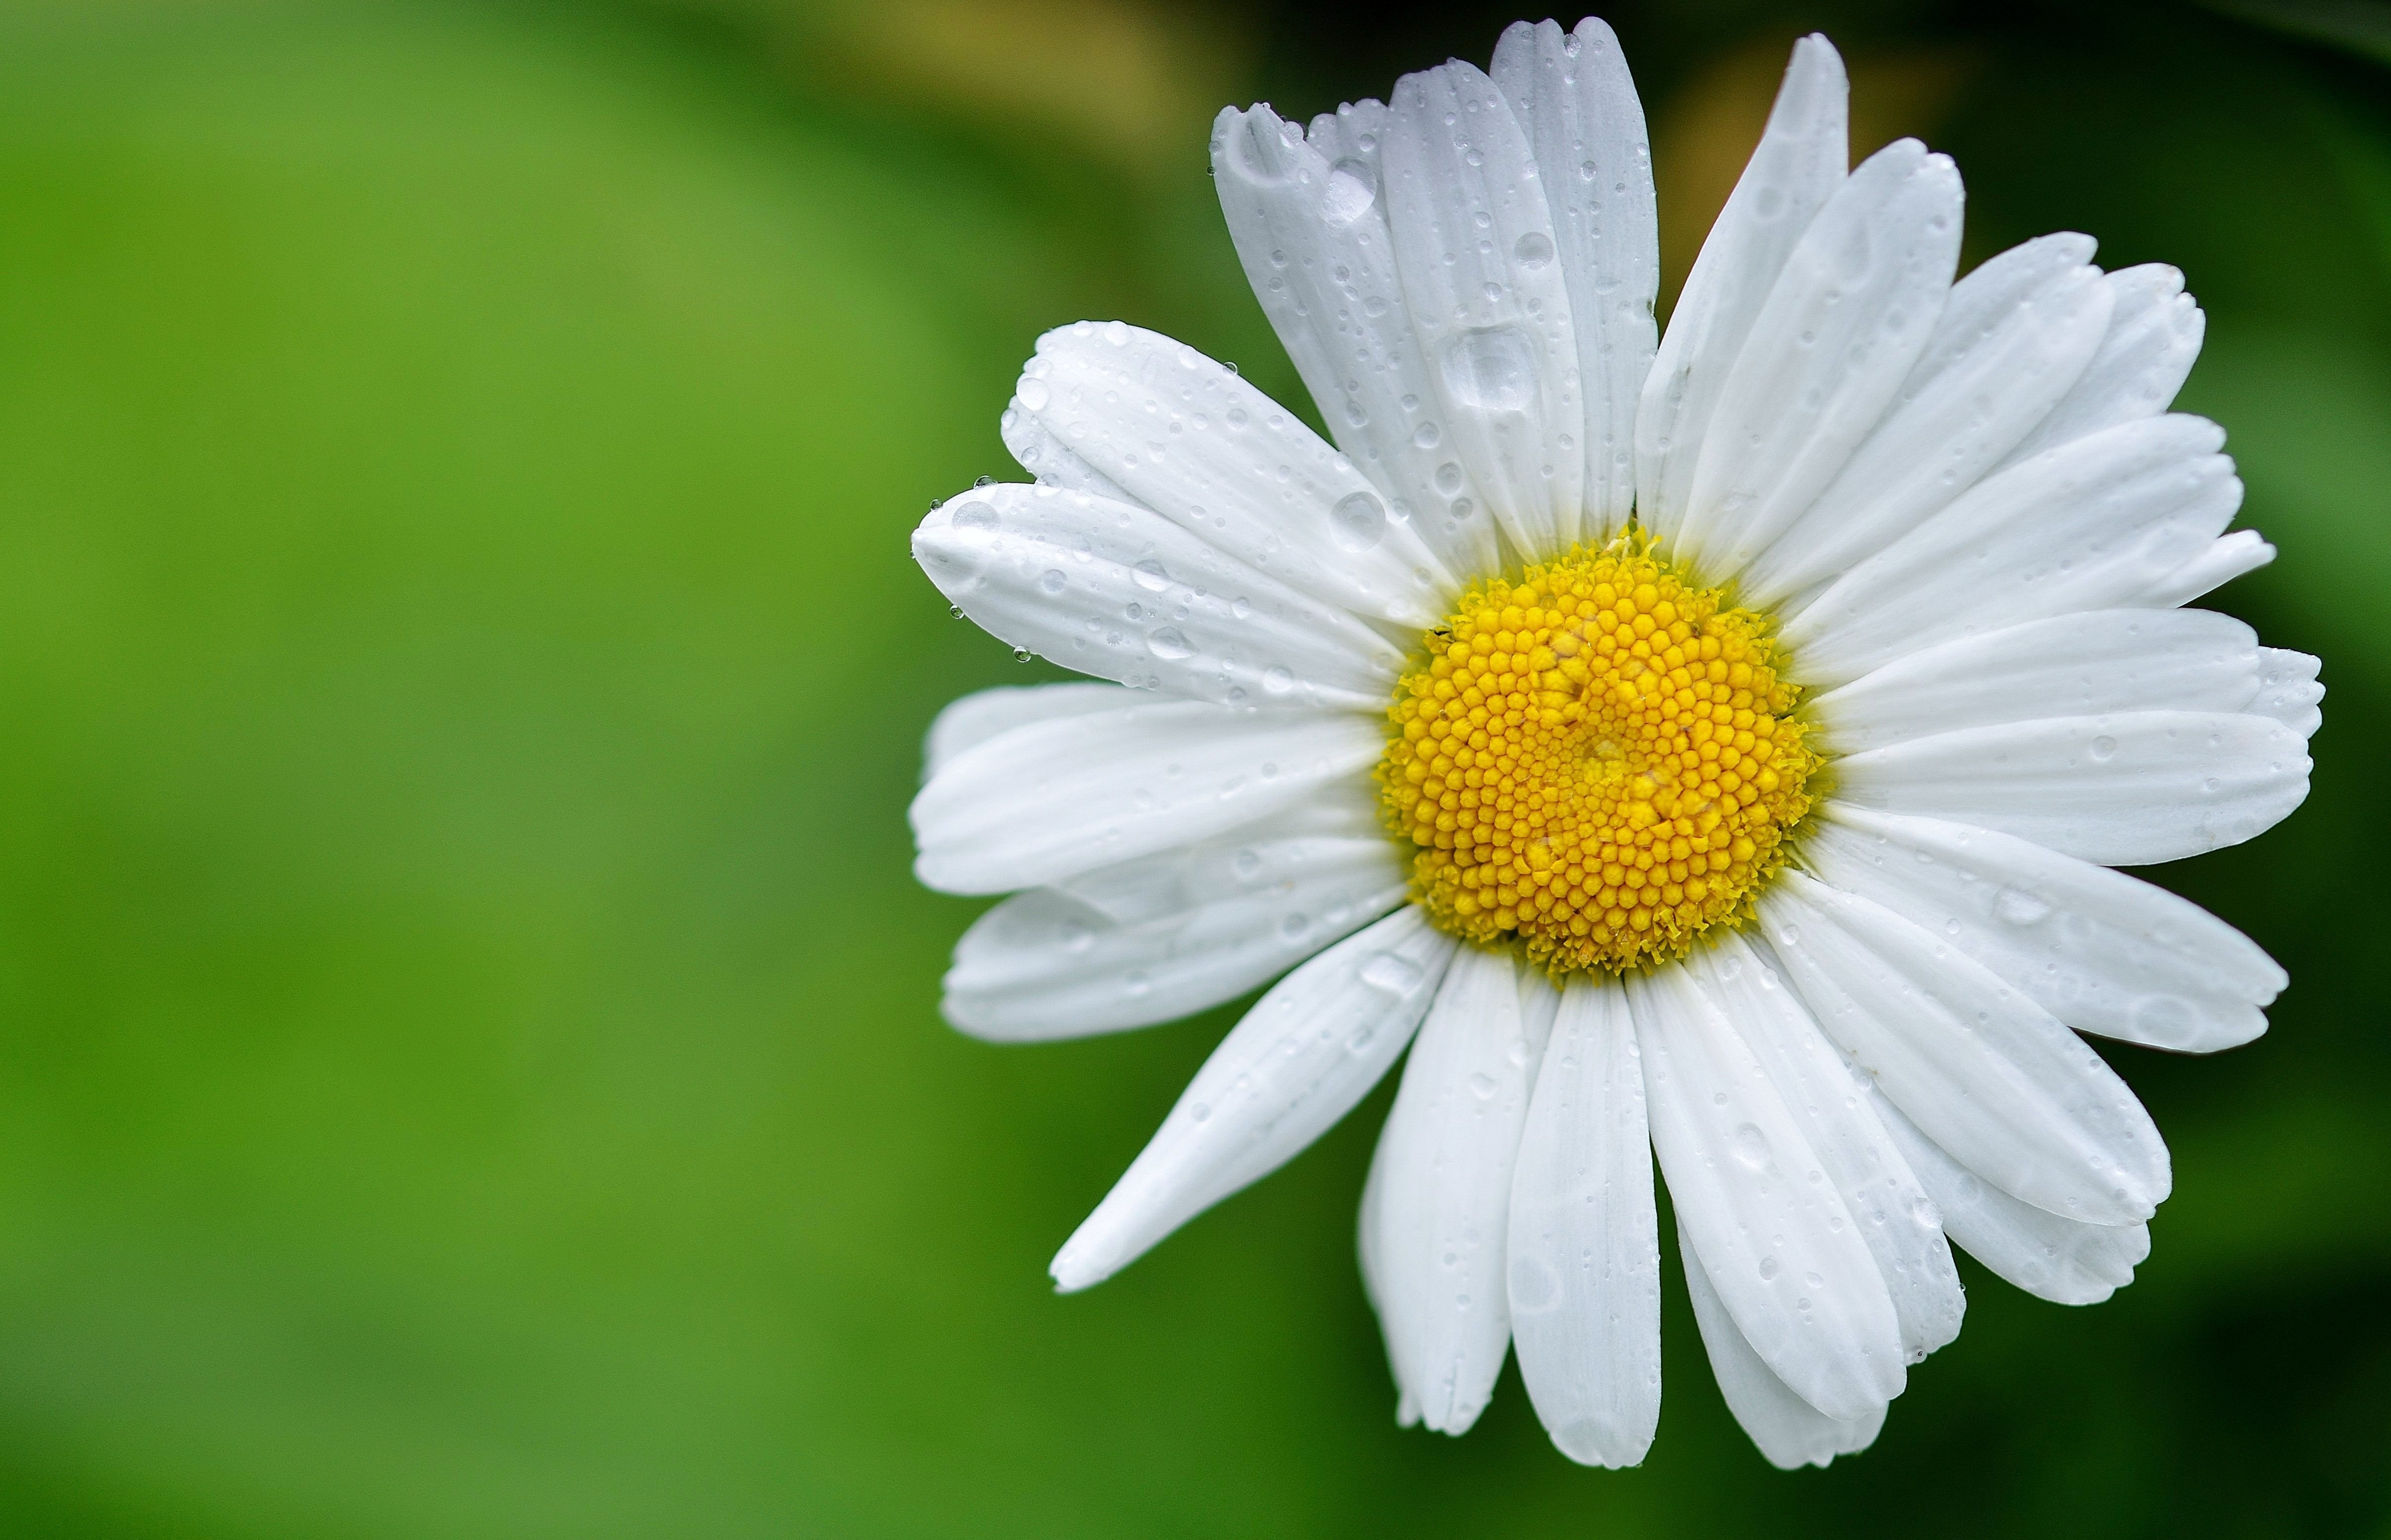
nature, blossom, plant, white, photography, meadow, flower, petal, bloom, daisy, green, macro, botany, flora, wildflower, close up, waterdrops, macro photography, flowering plant, daisy family, hd wallpaper, oxeye daisy, plant stem, land plant, chamaemelum nobile, marguerite daisy